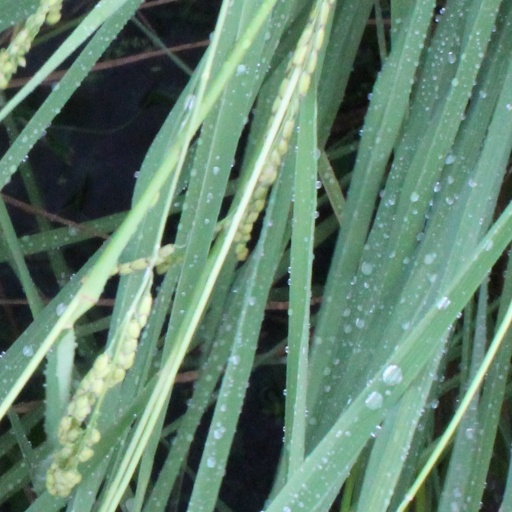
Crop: rice